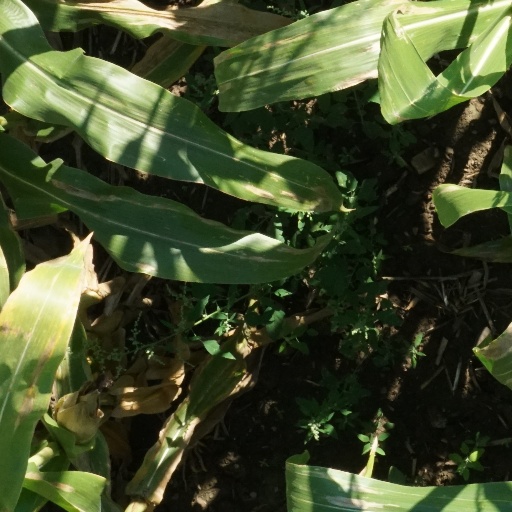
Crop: maize; corn